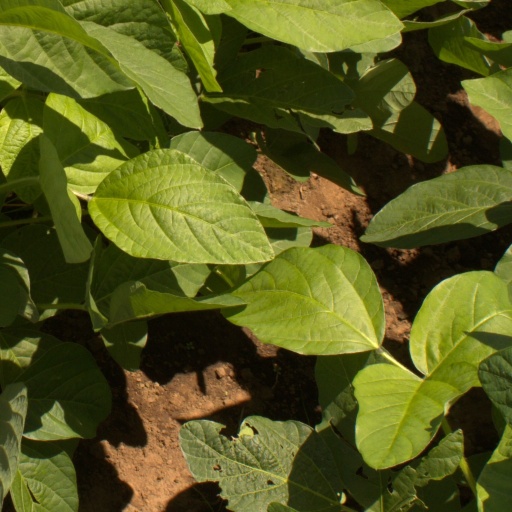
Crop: soybean